Casas de Don Antonio

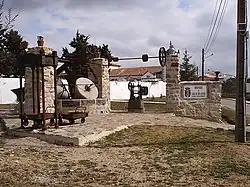
Casas de Don Antonio Entrance to the town Monument to the Mill.

Casas de Don Antonio is a municipality in the province of Cáceres and autonomous community of Extremadura, Spain. The municipality covers an area of and as of 2011 had a population of 213 people.